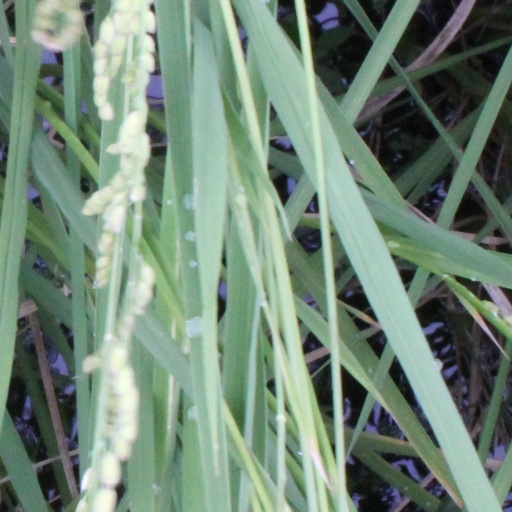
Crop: rice